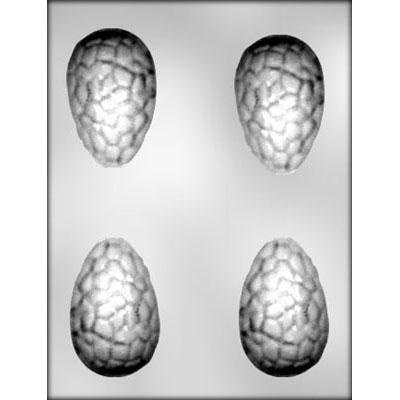
3D Cracked Egg Chocolate Mold
Finished 3D egg is 3¼" x 2⅛" x 2" 4 cavities per mold. This mold makes approximately 2 solid 3D pieces per pound of chocolate. This mold can be used for candy centers Suitable for chocolate, soap making, plaster and concrete crafting. NOT DISHWASHER SAFE Do not use for hard candy or other hot ingredients. First quality plastic mold, FDA approved.
Brand: CK
Category: Home & Garden > Kitchen & Dining > Kitchen Tools & Utensils > Gelatin Molds